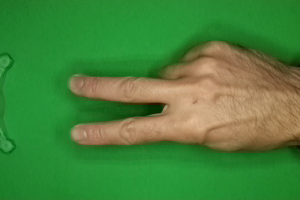
Label: scissors